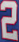
Number: 2